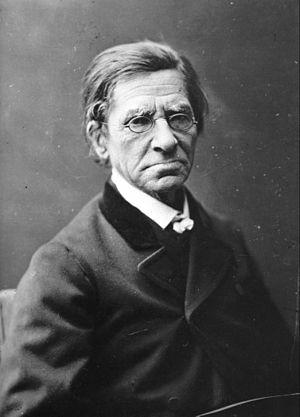
Photographie d'Émile Littré par Félix Nadar
Cet article présente la liste des membres de l'Académie française, rangée par ordre chronologique de leur élection à chaque fauteuil. Cette liste est précédée d'une liste réduite portant uniquement sur les membres actuels et présentée successivement selon quatre modes de rangement : par ordre alphabétique, par numéro de fauteuil, par date d'élection et par date de naissance.
Émile Littré, né à Paris le 1ᵉʳ février 1801 et mort à Paris le 2 juin 1881 est un médecin, lexicographe, philosophe et homme politique français, surtout connu pour son Dictionnaire de la langue française, communément appelé « le Littré ».